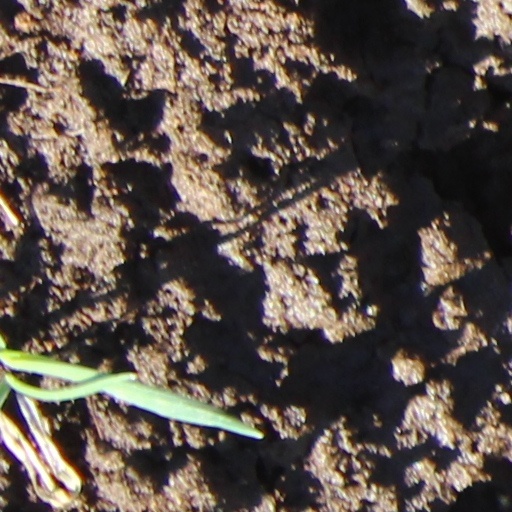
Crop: wheat